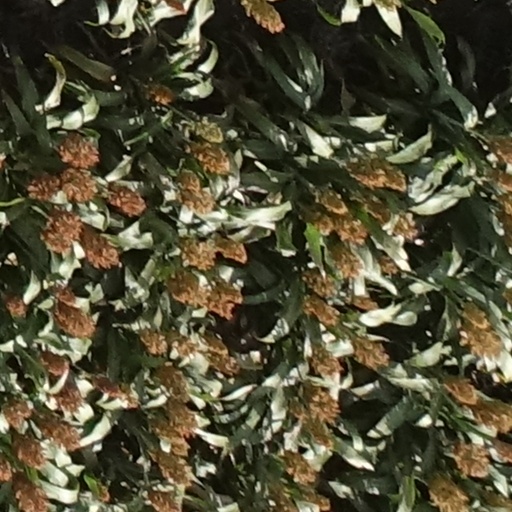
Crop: sorghum